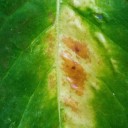
Label: Phoma